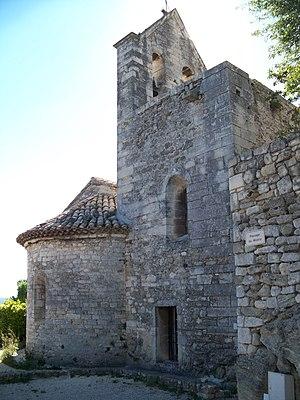
abside de l'église de Clansayes (26) This building is indexed in the Base Mérimée, a database of architectural heritage maintained by the French Ministry of Culture,
Clansayes est une commune française située dans le département de la Drôme en région Auvergne-Rhône-Alpes.